Bug Out (TV series)

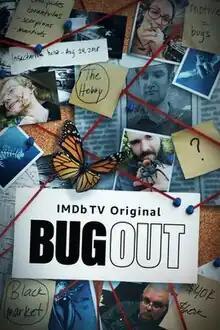
Promotional poster

Bug Out is an American true crime television series investigating a heist of rare live insects at the Philadelphia Insectarium & Butterfly Pavilion. It premiered on IMDb TV on March 4, 2022.